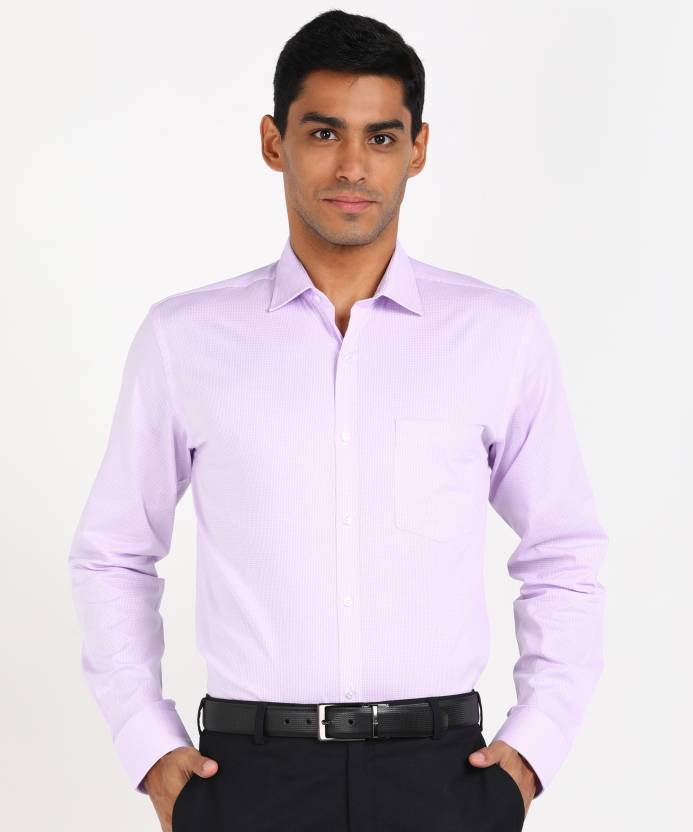
Product: Men Slim Fit Checkered Formal Shirt
Price: ₹899
Colors: Purple
Pattern: Checkered